Telen

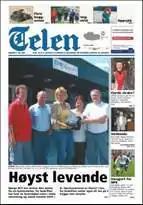
Telen on 7 July 2008

Telen is a Norwegian daily local newspaper covering Hjartdal, Notodden, Sauherad (former), and published in Notodden. It has a circulation of 5,142 (2007) and owned by the Skien-newspaper "Varden", a subsidiary of Edda Media.